Frederick Evelyn

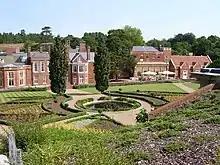
Wotton House at rear

He was born in 1734, the only son of Sir John Evelyn, 2nd Baronet, and served in Elliot's Light Horse at the battle of Minden in 1759, during the Seven Years' War. He succeeded his father to the baronetcy created for his grandfather, Sir John Evelyn, 1st Baronet of Wotton, on 11 June 1767, inheriting Wotton House, Surrey.